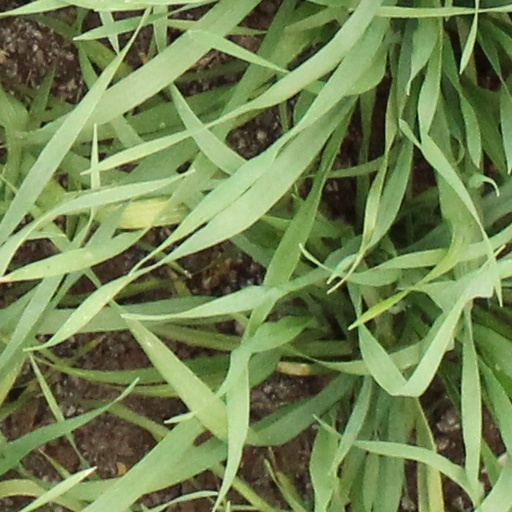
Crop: wheat